Focke Rochen

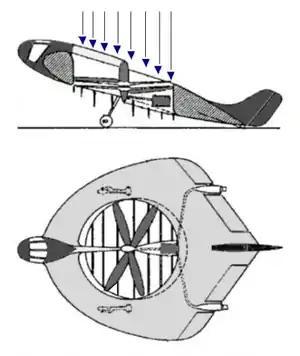
Focke Rochen drawing

The Focke Rochen (engl.: Focke Stingray), also known as "Focke-Wulf Schnellflugzeug" or "Focke-Wulf VTOL" was a German VTOL aircraft project. Designed by Heinrich Focke of the Focke-Wulf company towards the end of World War II, the project remained unbuilt before the surrender of Nazi Germany, but saw some development in the postwar years. The information about this project is limited; it was named after the ray owing to its unusual shape.